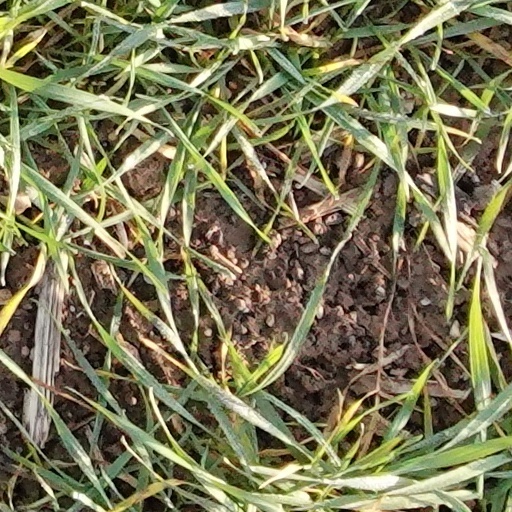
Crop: wheat